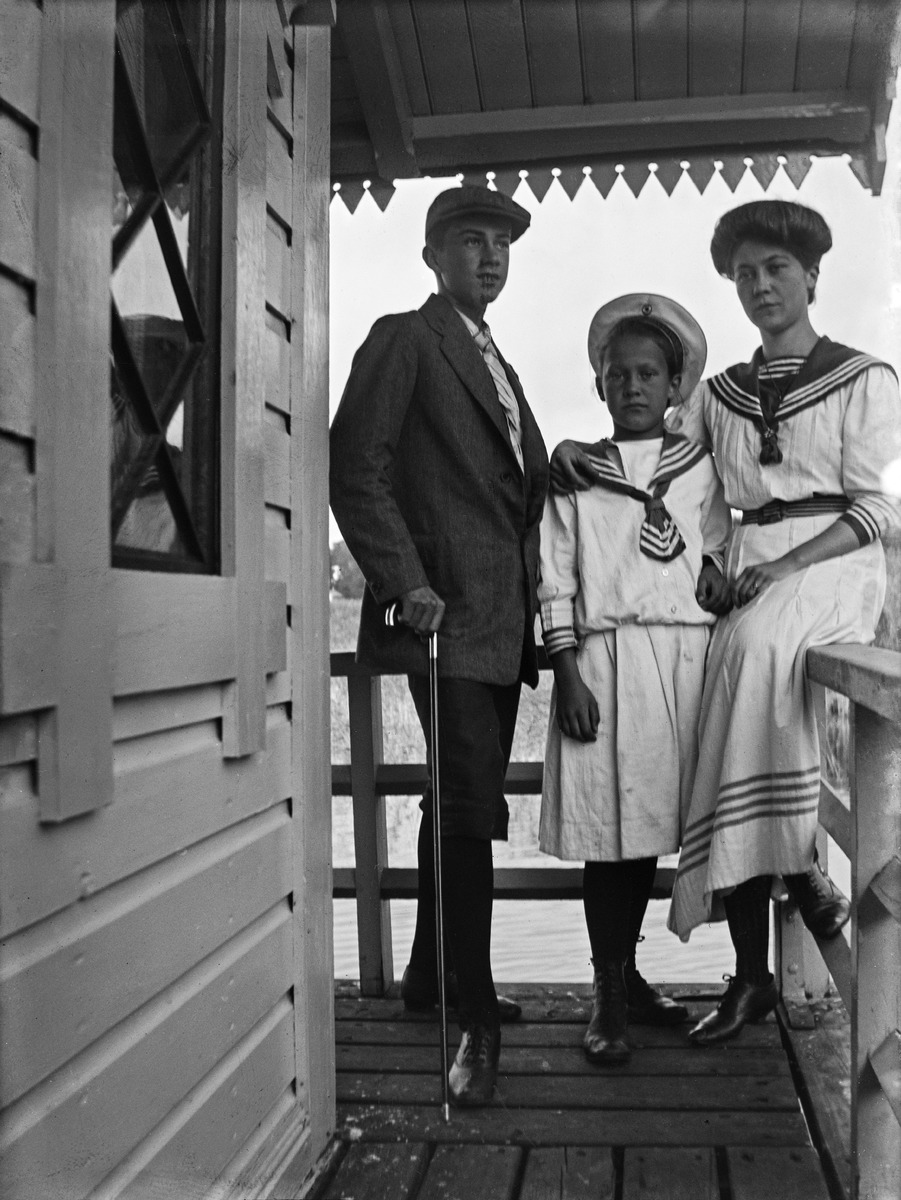
Nybergin perheen lapset, kesäasuissaan Huvila Solhemin, Meilahti 20, uimahuoneella
sisällön kuvaus: Nybergin perheen lapset, kesäasuissaan Huvila Solhemin, Meilahti 20, uimahuoneella. Vasemmalla olevalla Ragnar Nybergillä on yllään polvihousut ja takki sekä päässään lippalakki. Lisäksi hänellä on kädessään  kävelykeppi. Margit ja Gurli Nyberg ovat

puolestaan pukeutuneet on merimiestyylisiin

kesäleninkeihin.  Solhemin tontilla

oli pitkä oma rantaviiva, uimahuone ja laituri Villa Nissenin

(=Tamminiemi) vieressä. mustavalkoinen
Ajankohta: kuvausaika 1909 n.
Paikka: Suomi, Uusimaa, Helsinki, Meilahti Helsinki, Tamminiementie 4
Aiheet: Nyberg, Gurli, Nyberg, Margit, Nyberg, Ragnar, pukuhistoria, asusteet, vyöt, päähineet, hatut, solmiot, kesävaatteet, miesten puvut, puvut, merimiespuvut, meri, kesä, puurakennukset, kävelykepit, kaulukset